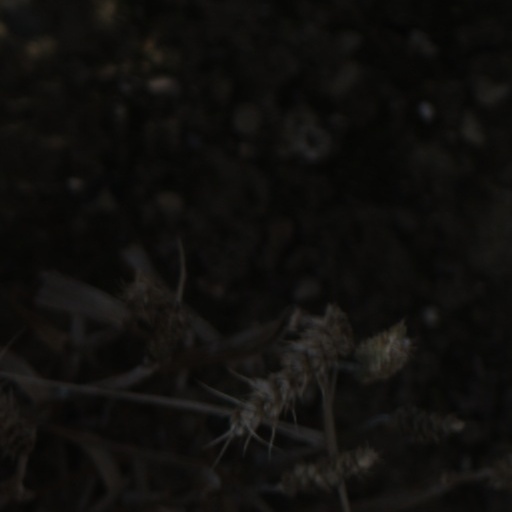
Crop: wheat